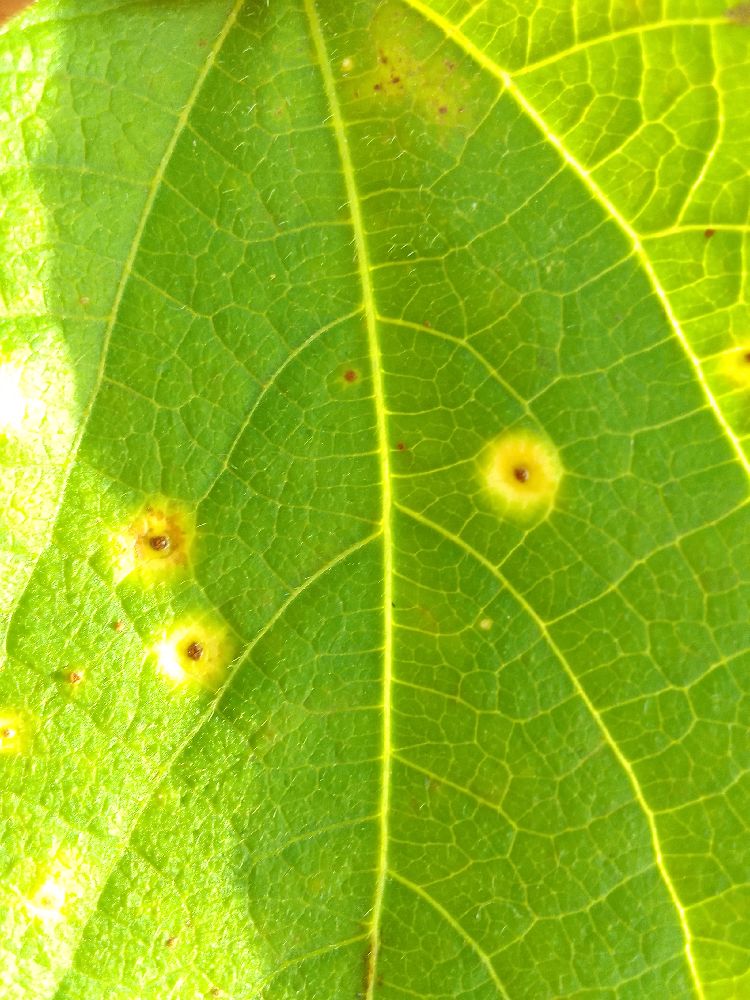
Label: rust